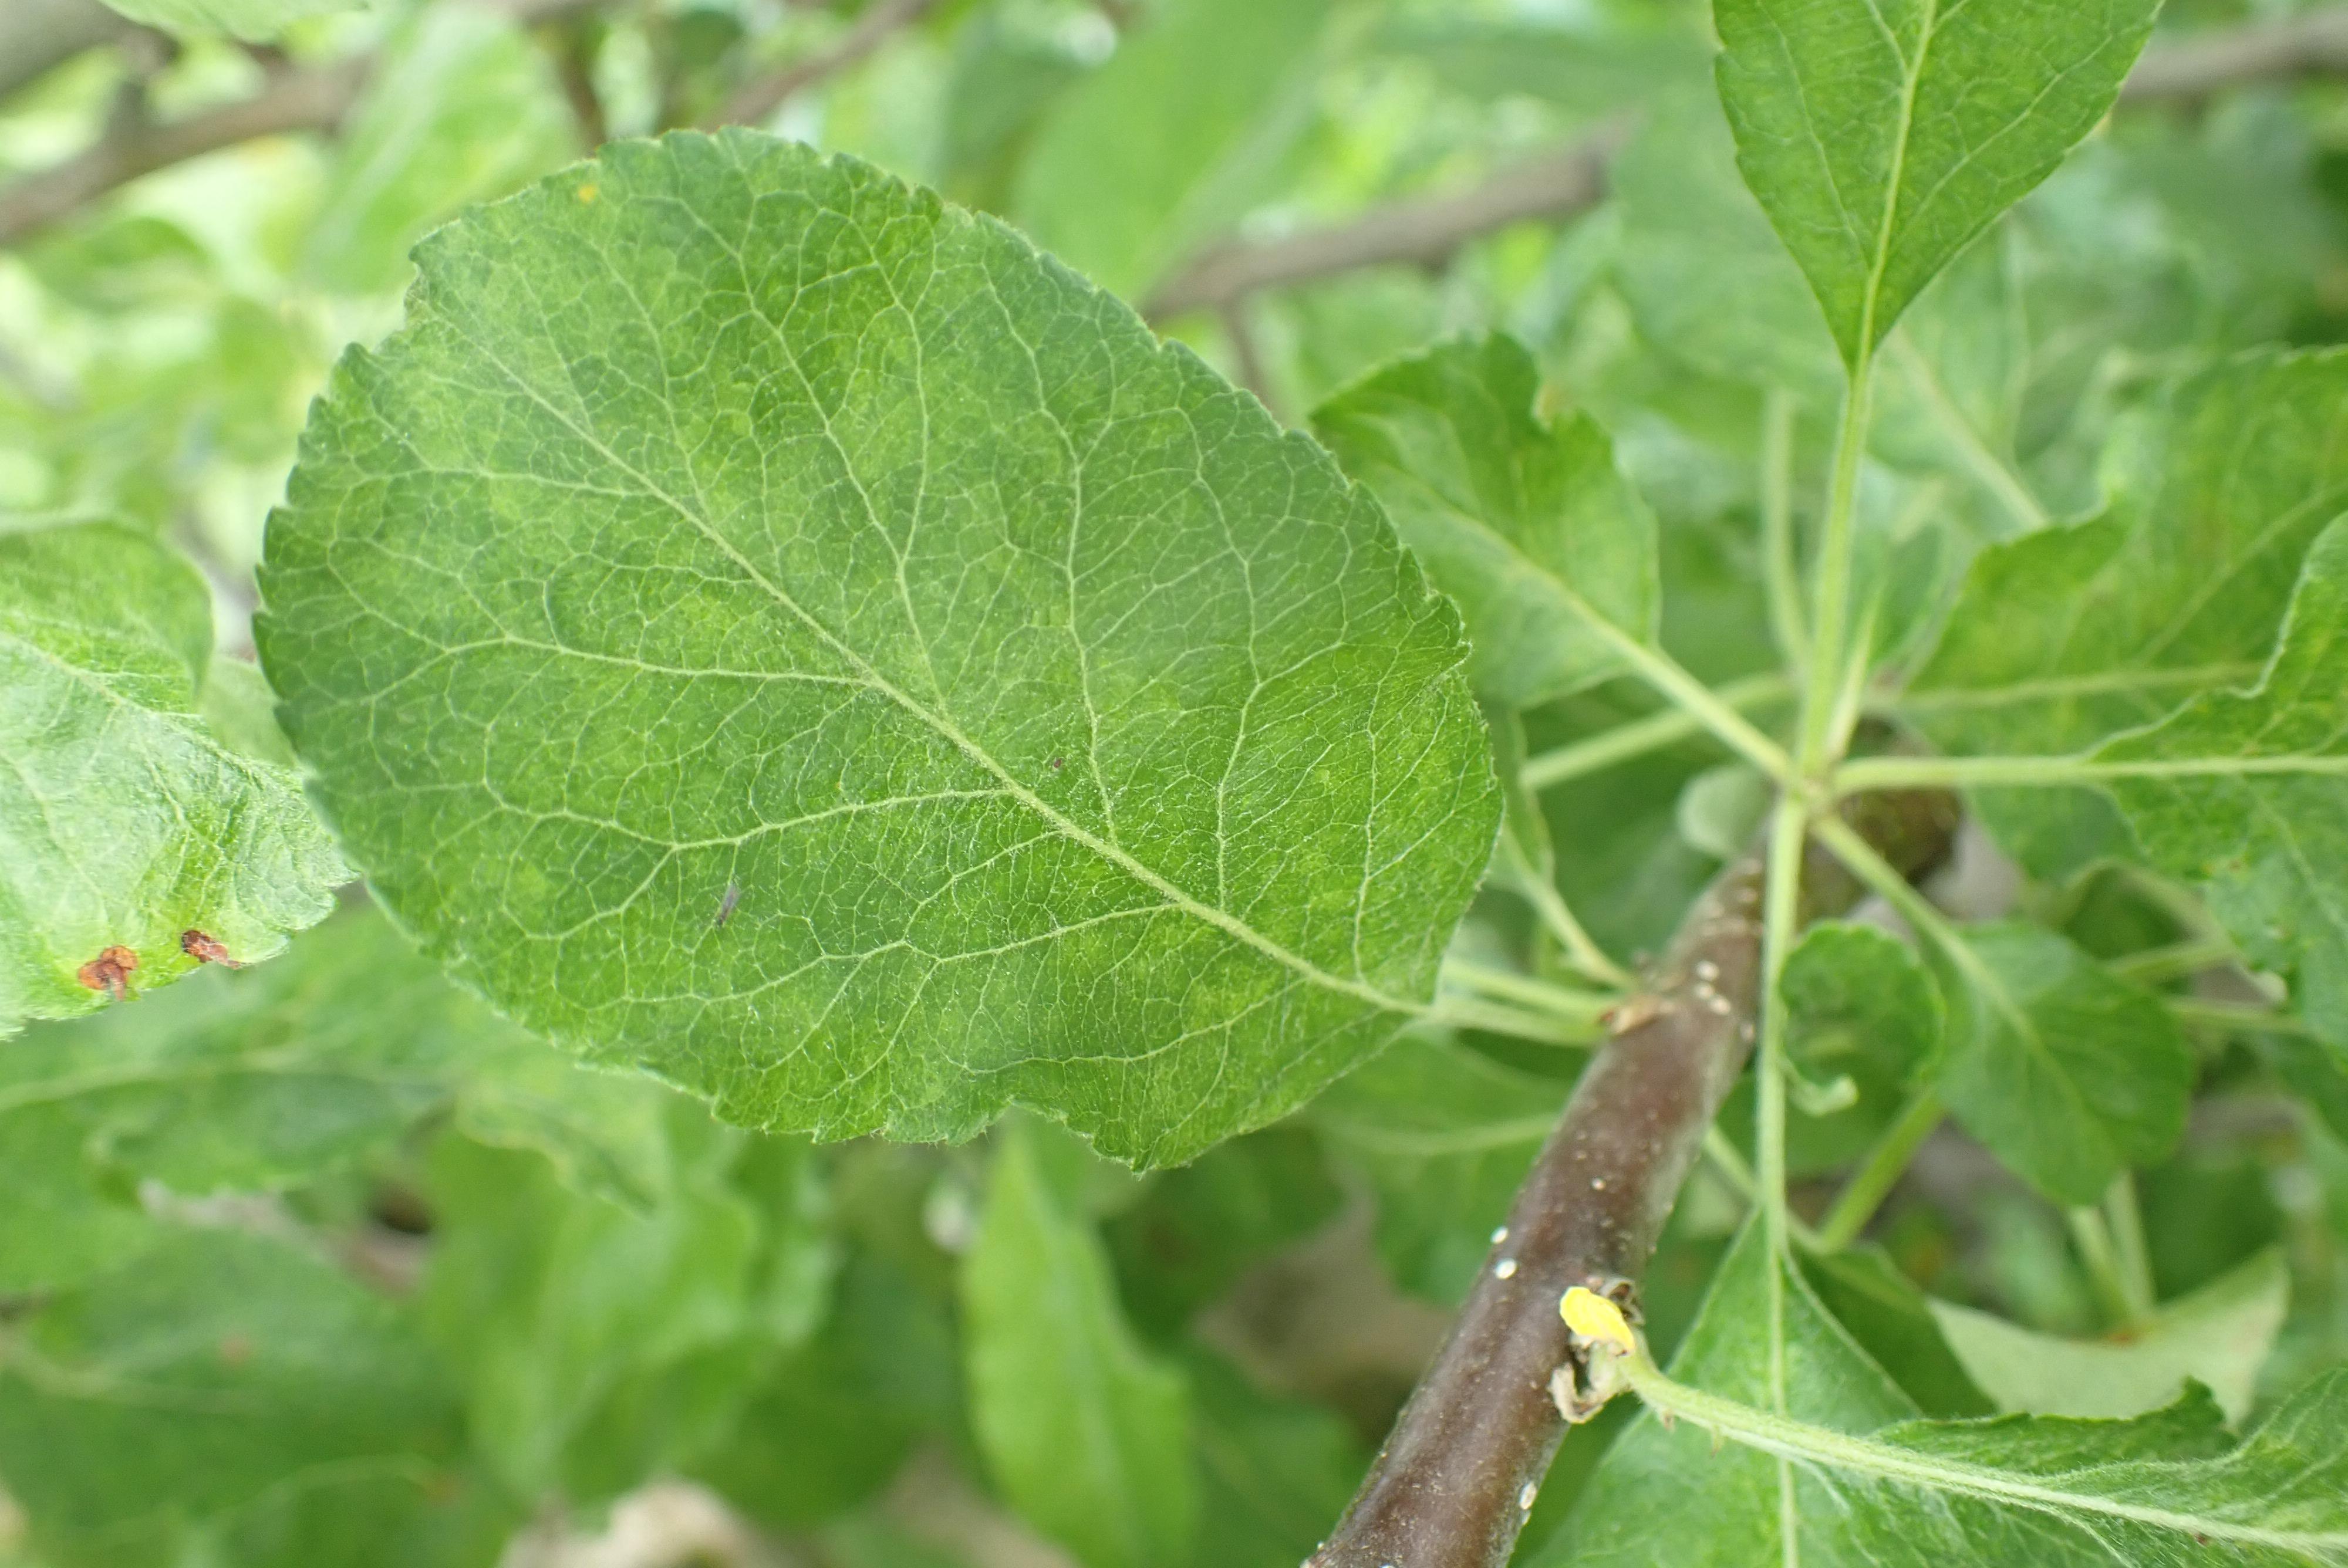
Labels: scab